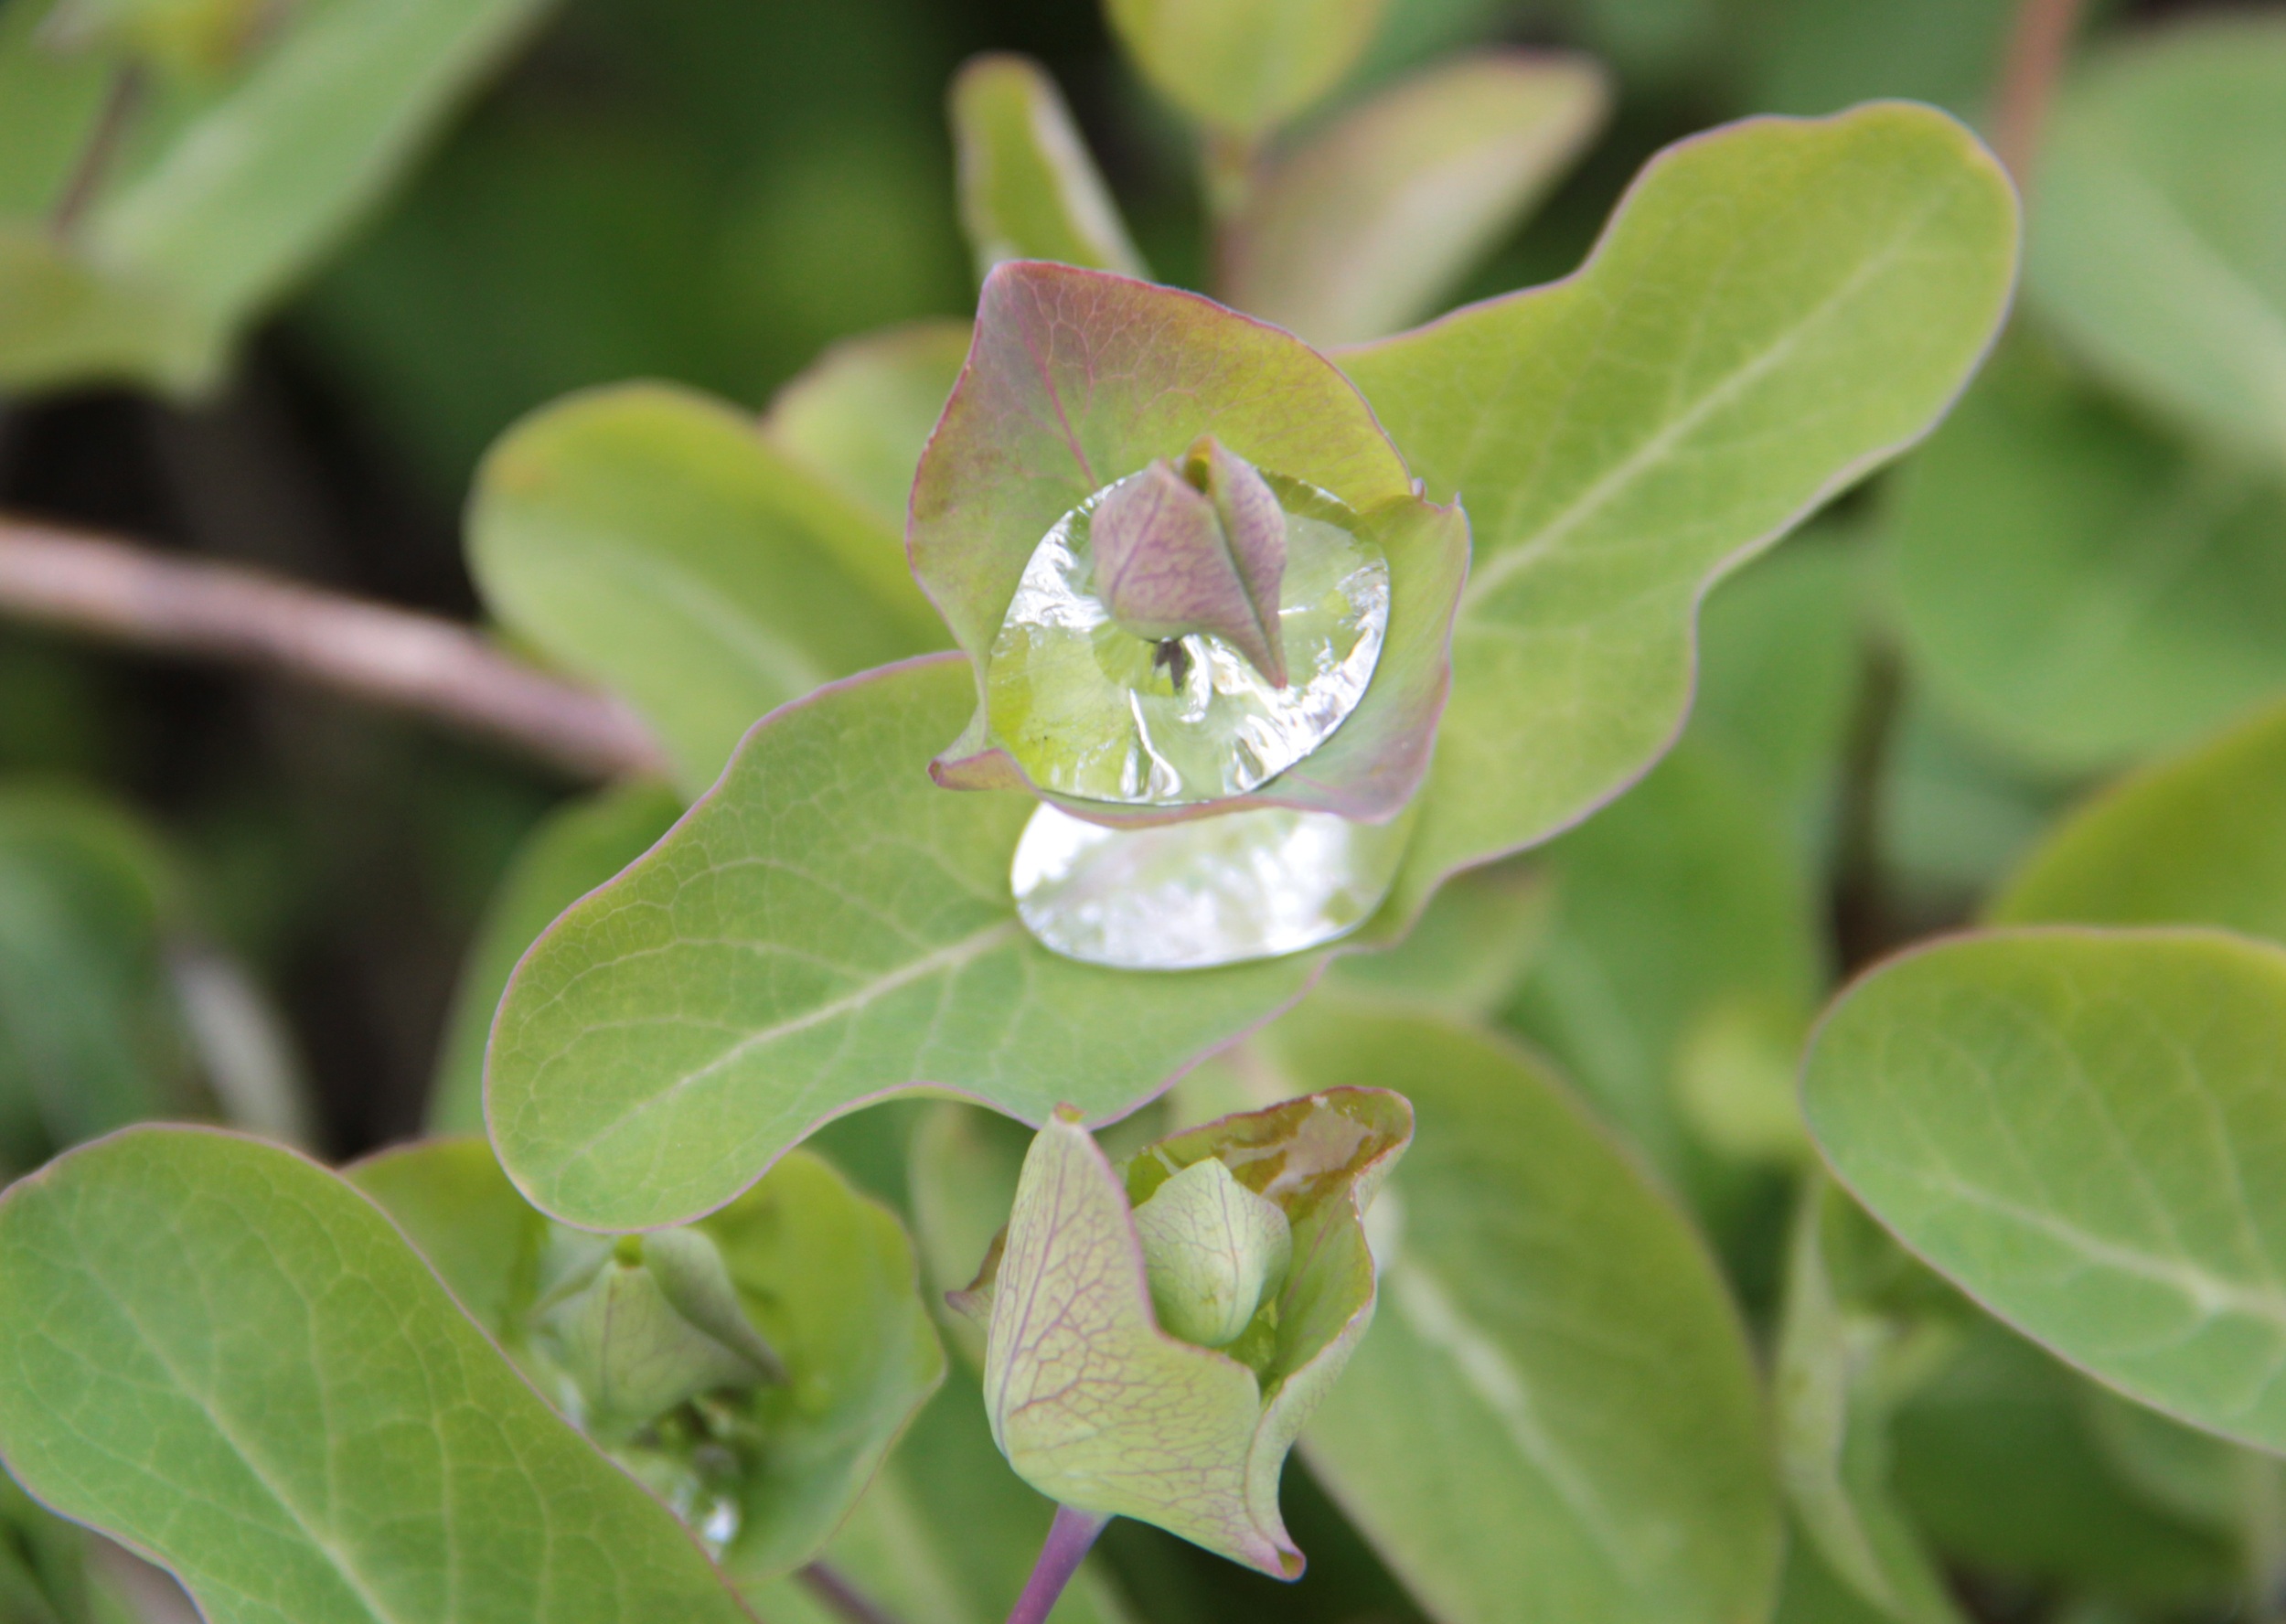
water, nature, blossom, plant, rain, leaf, flower, food, produce, autumn, botany, flora, wildflower, shrub, sweden, drop of water, jasmine, flowering plant, land plant, dayflower family